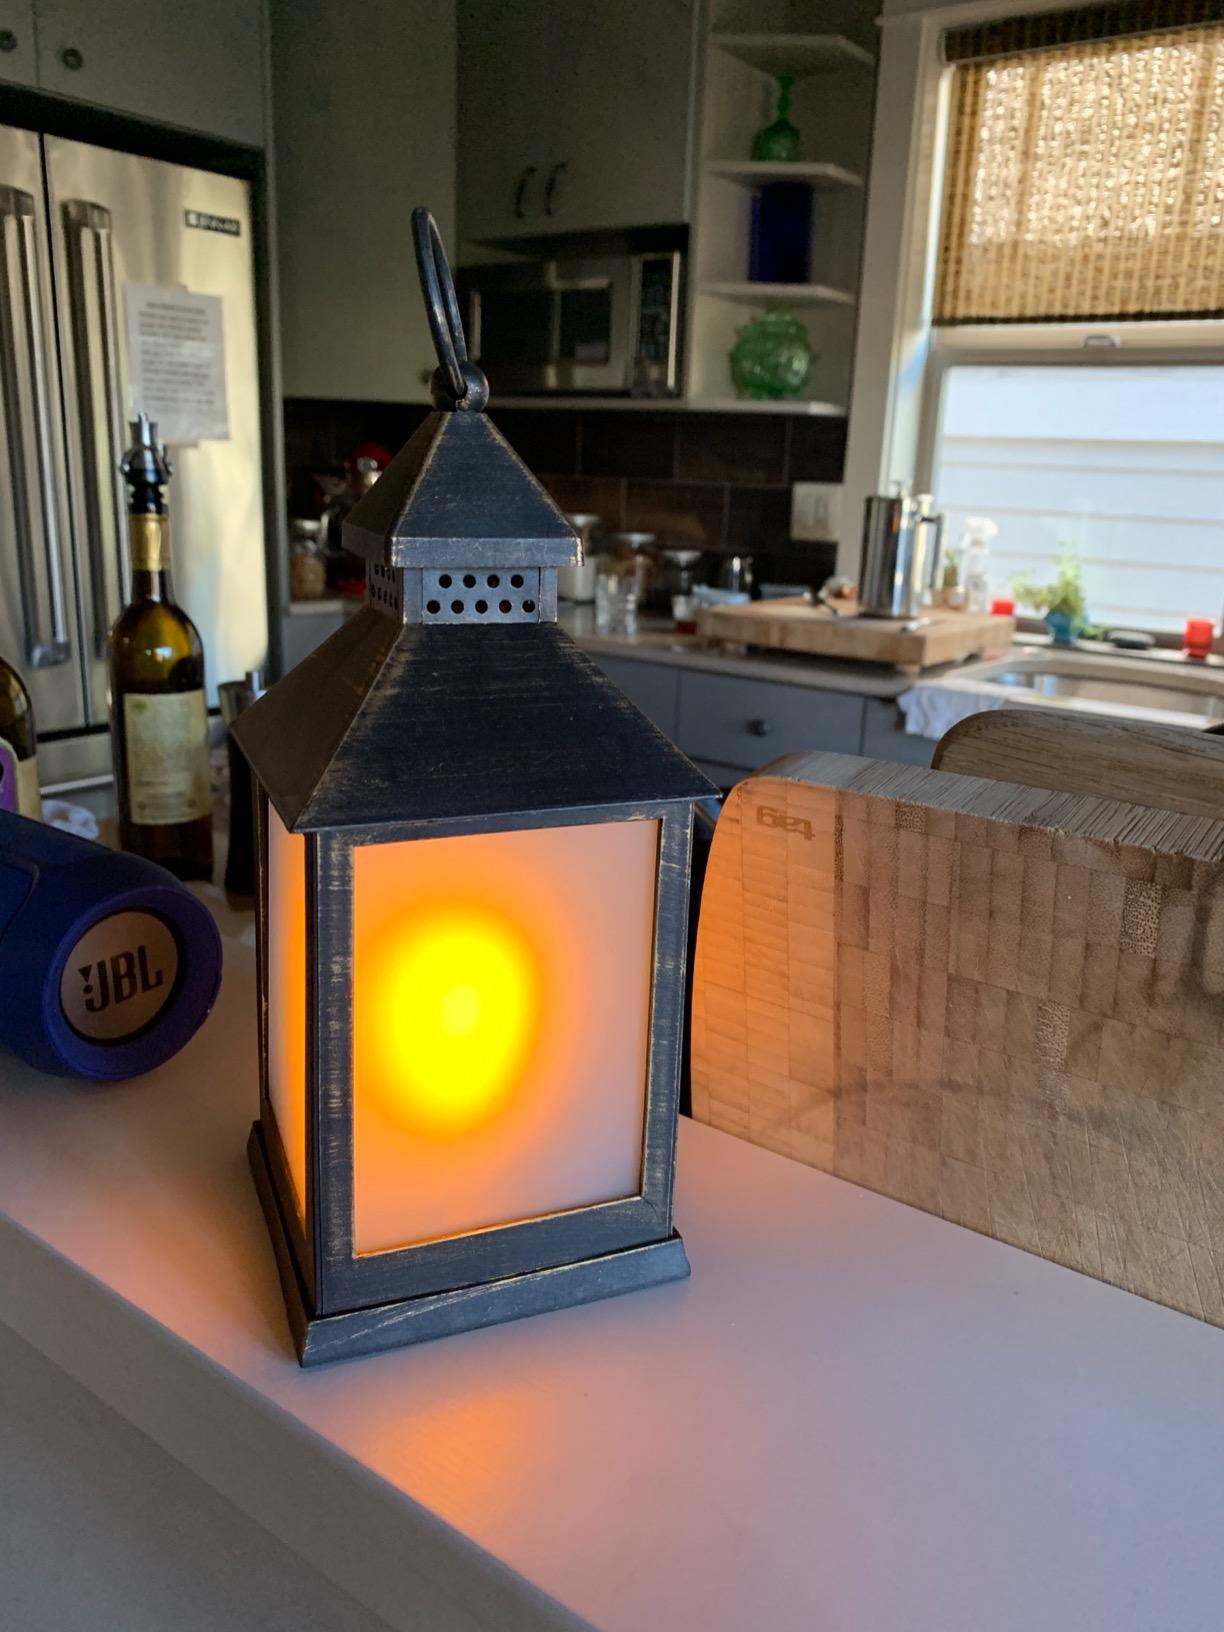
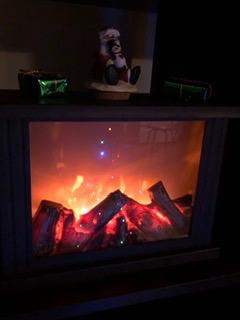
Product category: lantern
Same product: no